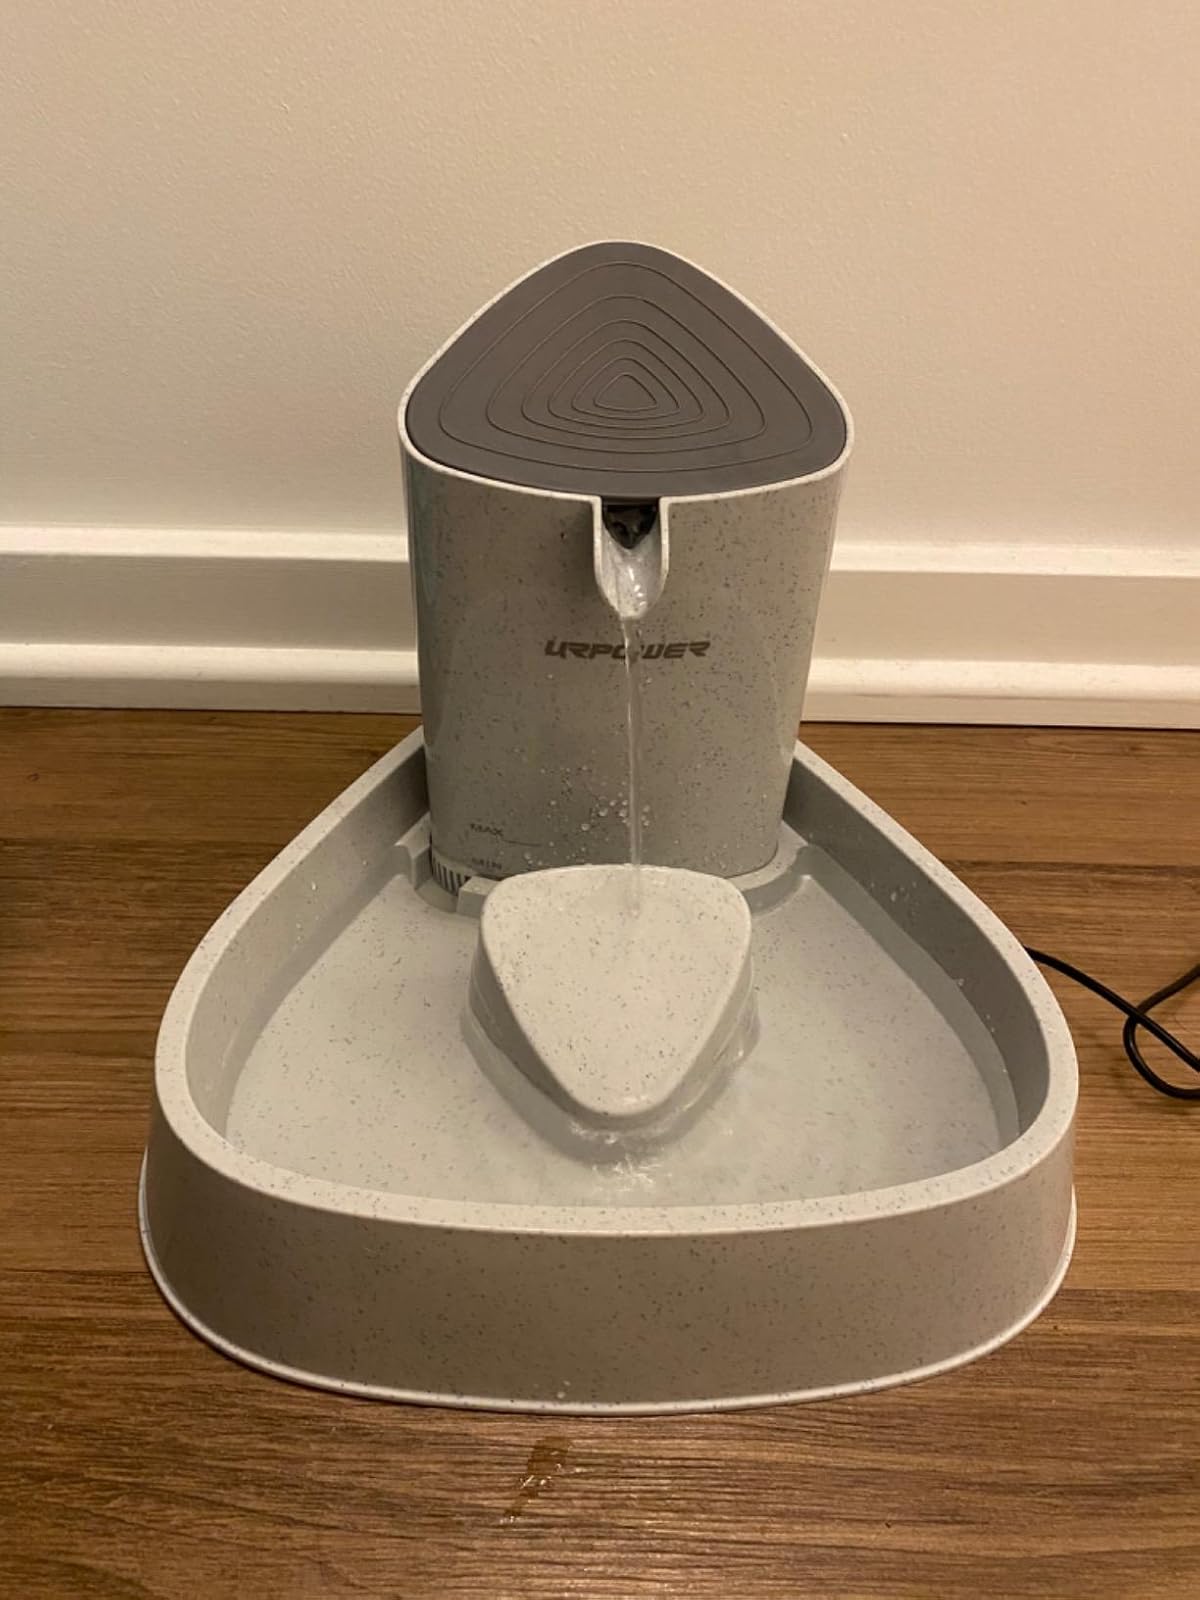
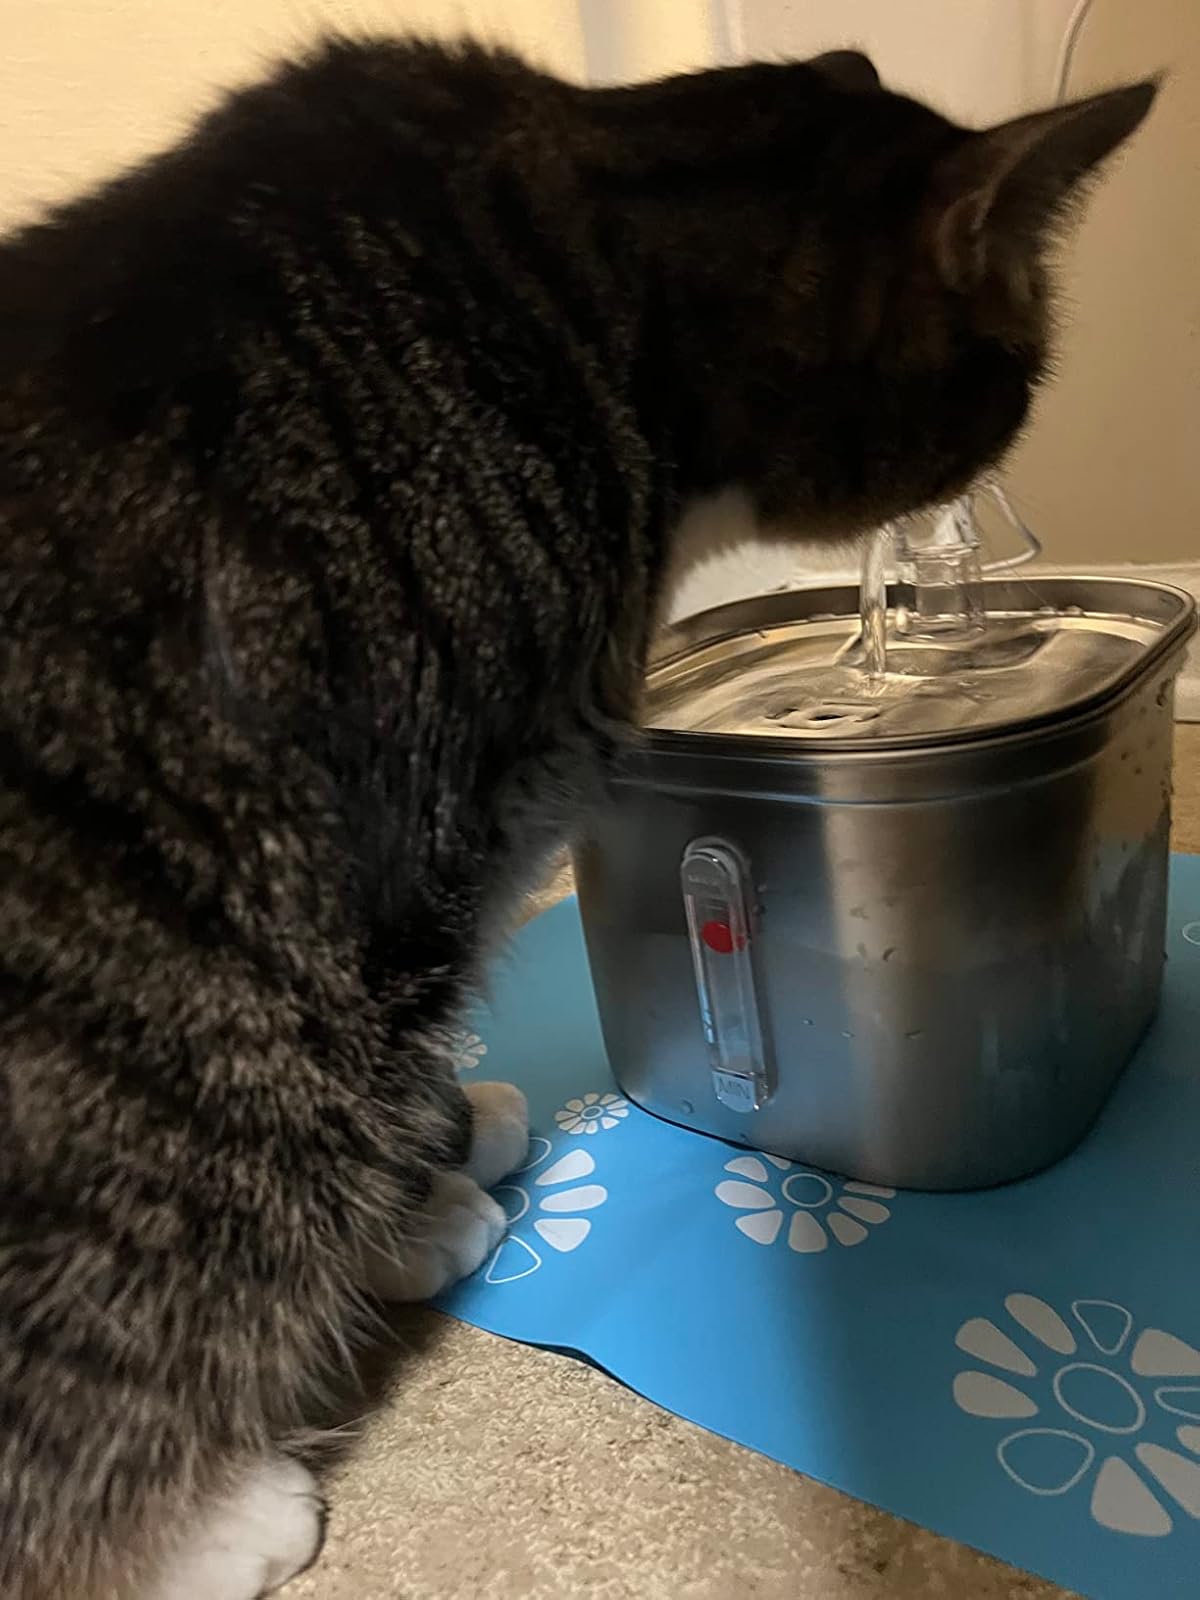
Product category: items_bowl
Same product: no